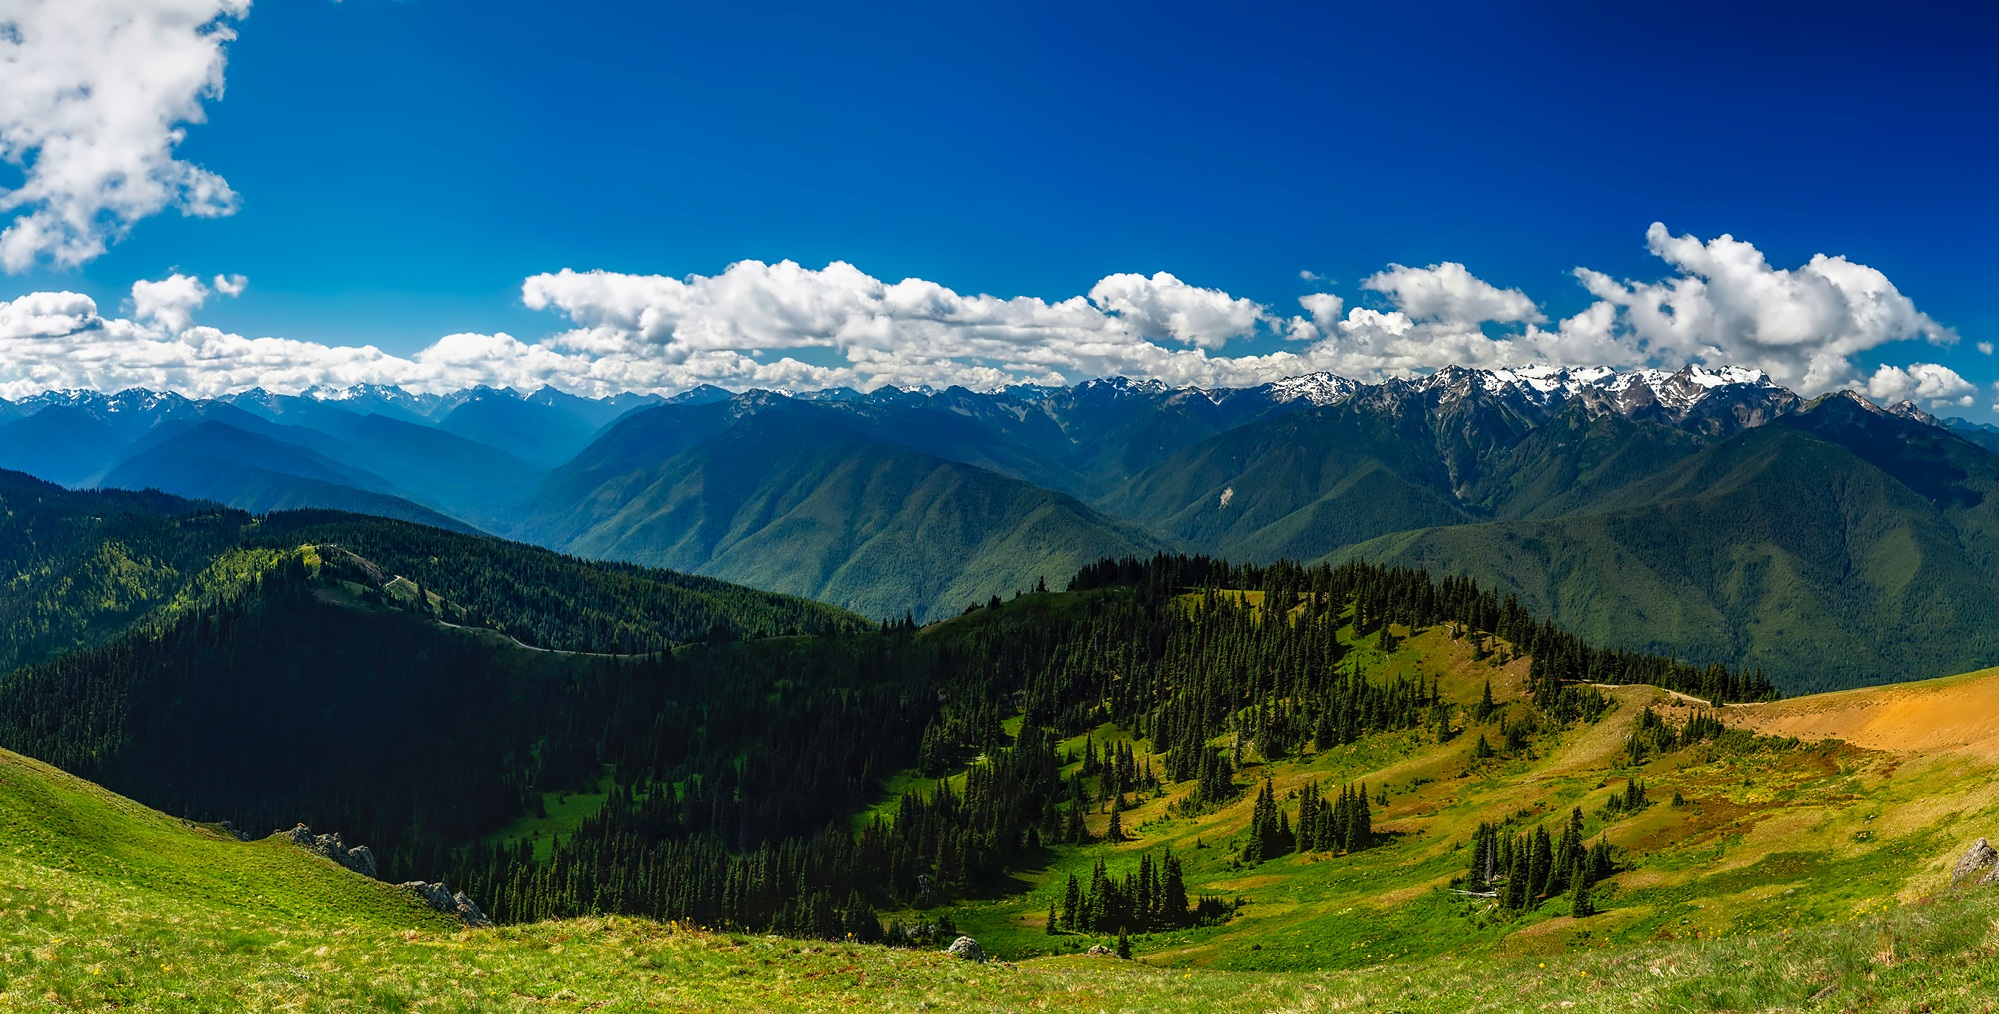
landscape, nature, forest, wilderness, mountain, cloud, sky, meadow, countryside, hill, valley, mountain range, country, panorama, summer, rural, scenic, highland, ridge, washington, trees, outdoors, woods, hdr, clouds, alps, grassland, plateau, beautiful, vista, fell, landform, mountain pass, geographical feature, mountainous landforms